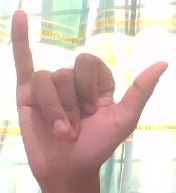
ASL sign: Y